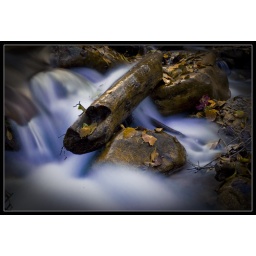
&amp;quot;The lake is frozen overThe trees are white with snowAnd all around Reminders of youAre everywhere I go&amp;quot;